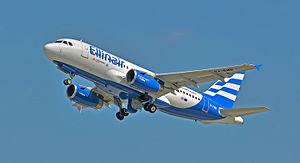
Ellinair est une compagnie aérienne grecque. Elle fut créée en février 2013 et a effectué son premier vol en février 2014. Elle effectue des vols directs depuis Thessalonique et Athènes. Pendant l'été, il y a quelques vols directs depuis Corfou. Dès le 27 avril 2016, des vols directs ont lieu depuis Héraklion